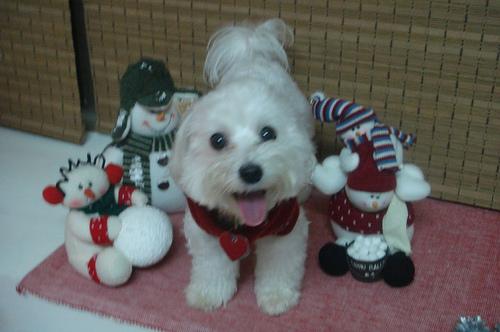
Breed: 249-n000101-Maltese_dog